IFFHS

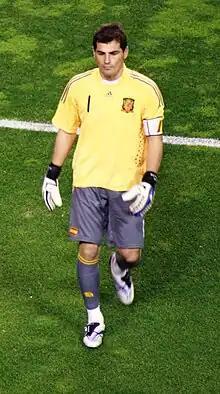
Spanish goalkeeper Iker Casillas is tied with Gianluigi Buffon and Manuel Neuer (5), with a record five consecutive wins between 2008 and 2012.

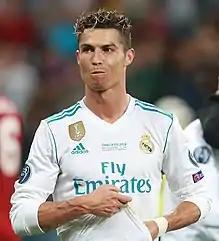
Cristiano Ronaldo has been the Top Goal Scorer of the Year a record five times. He is also the Best Goal Scorer in History.

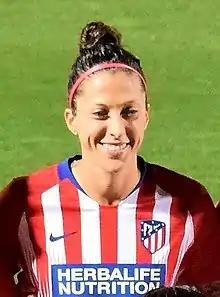
Jenni Hermoso scored 48 goals in 2021.

The IFFHS World's Best Playmaker is a footballing award which, since 2006, is given annually to the best playmaker of the year, as chosen by the International Federation of Football History & Statistics (IFFHS).